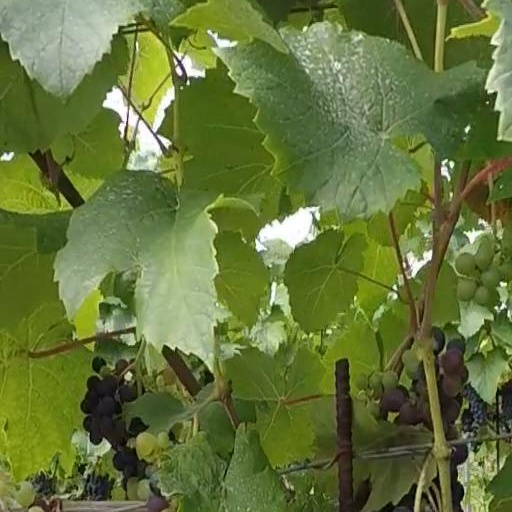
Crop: grape